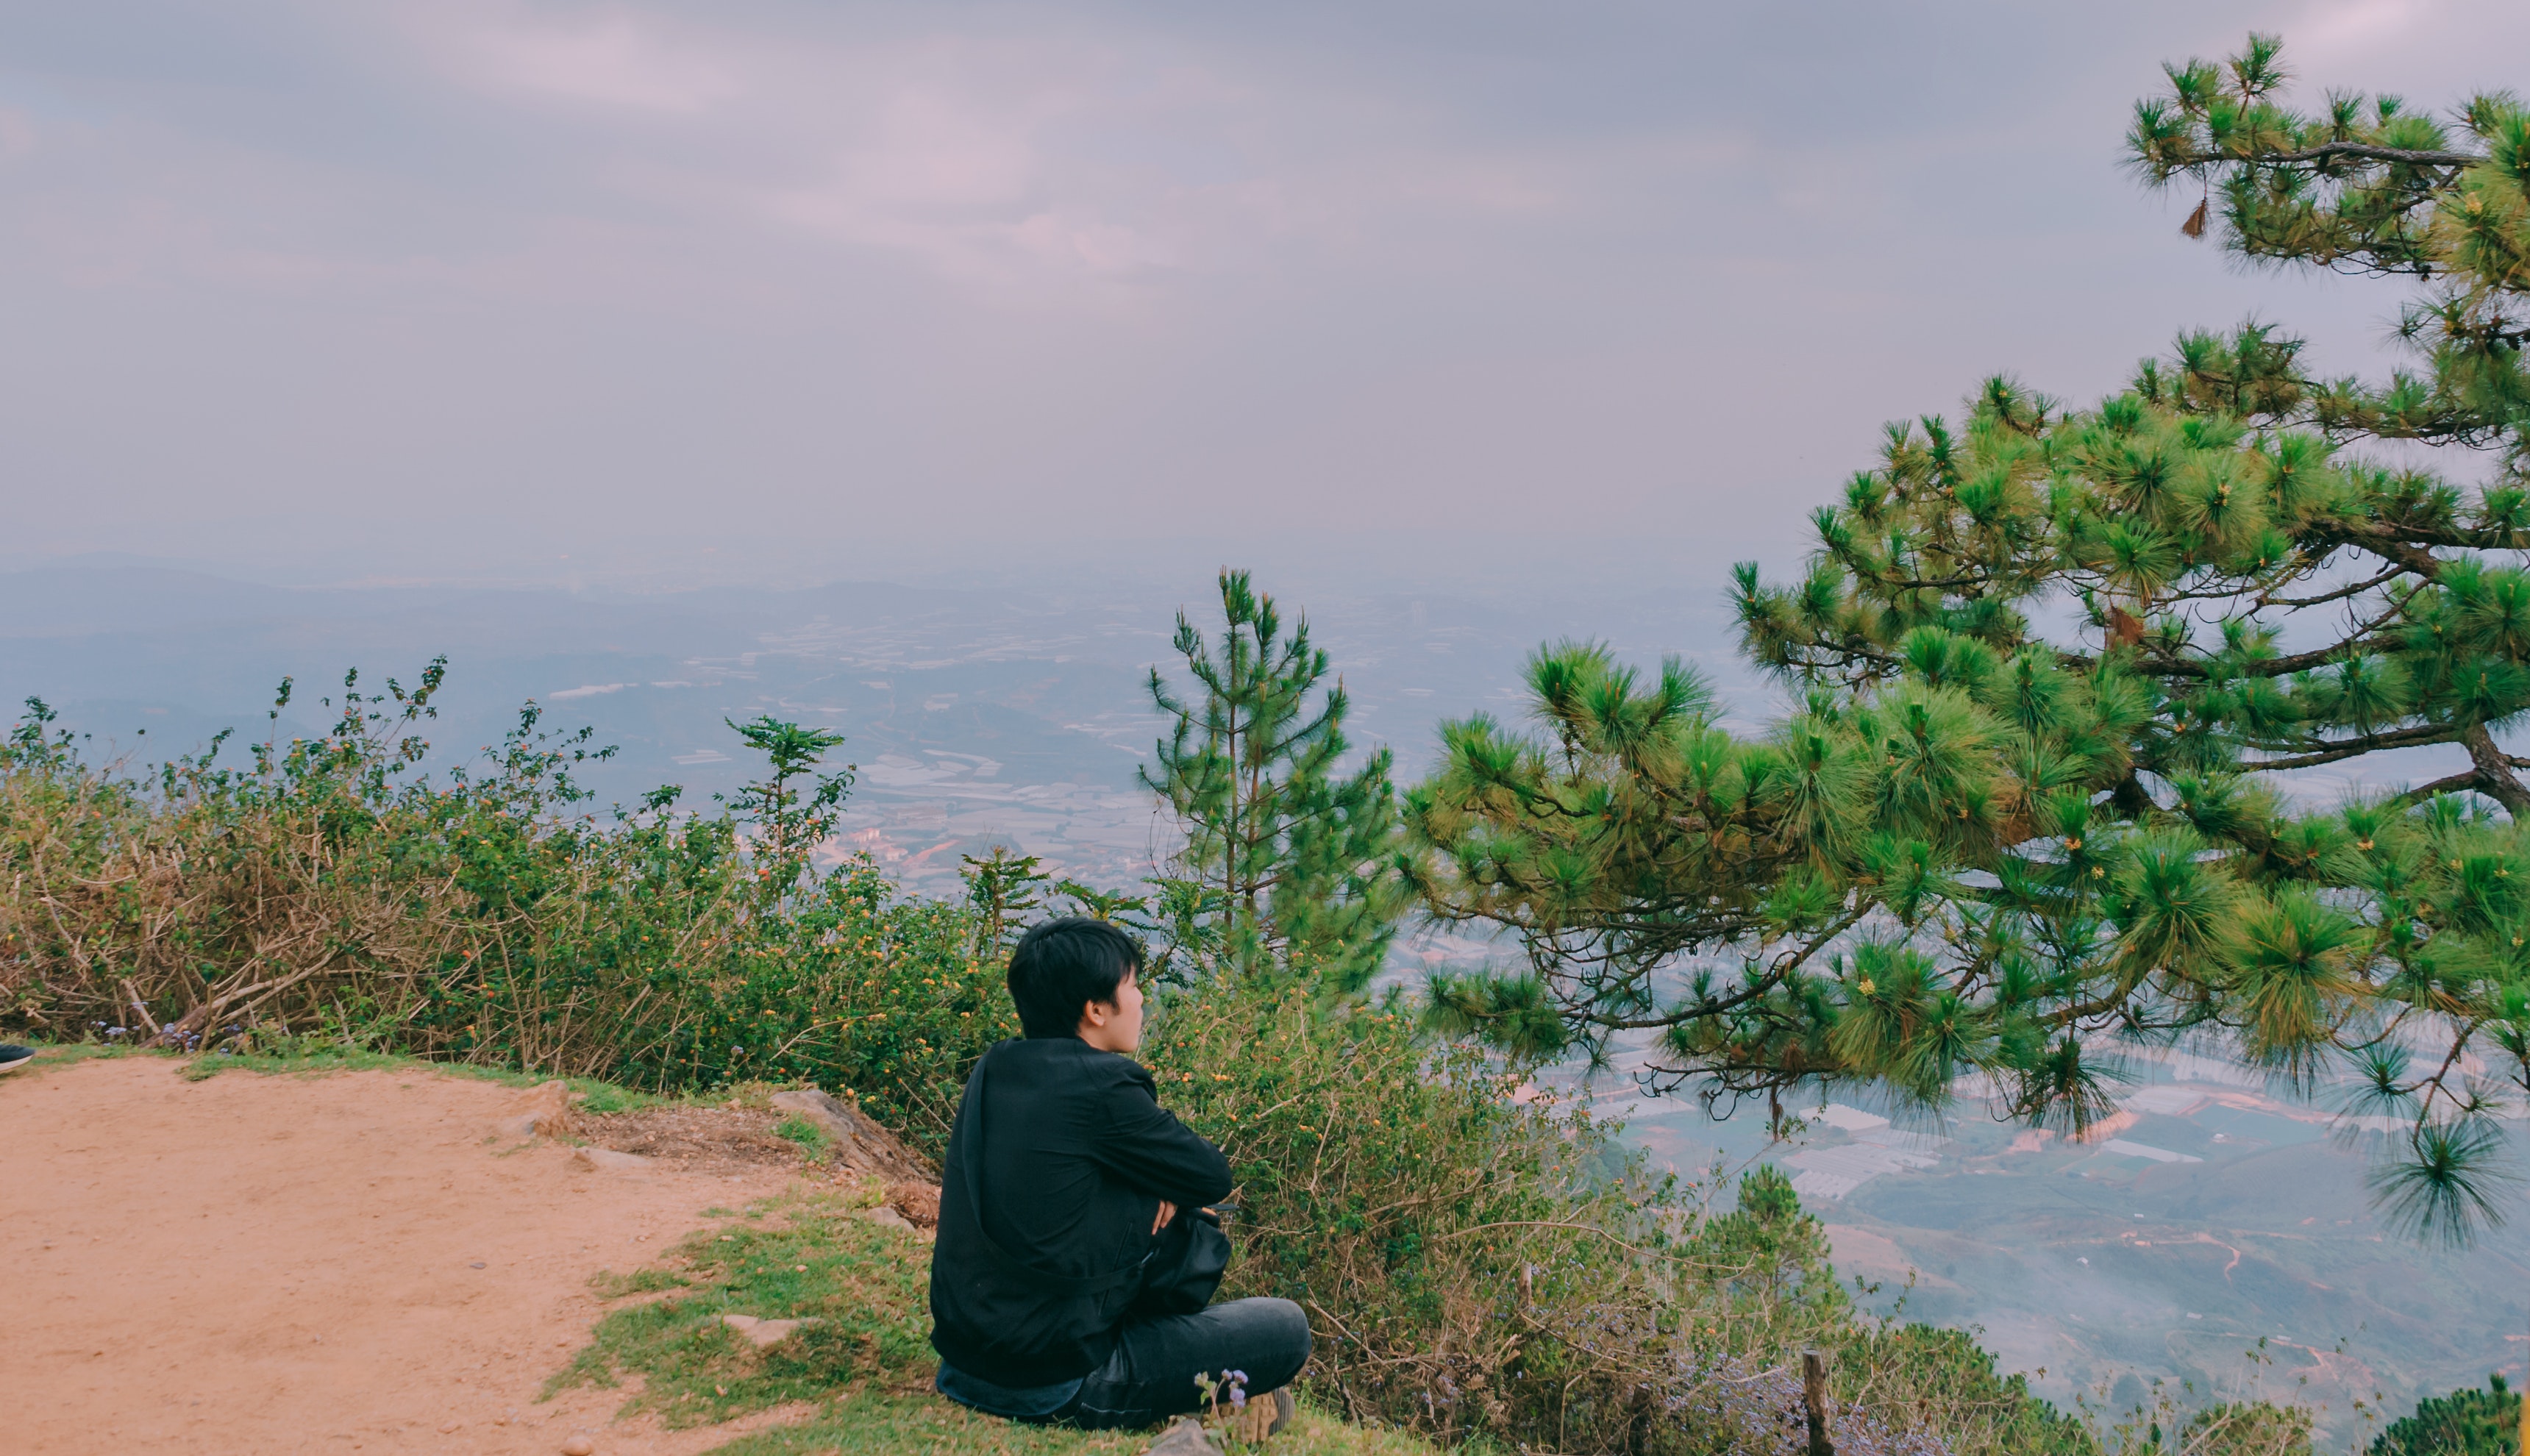
tree, hill station, plant, adaptation, plant community, landscape, sitting, tourism, hill, pine family, vacation, coast, pine